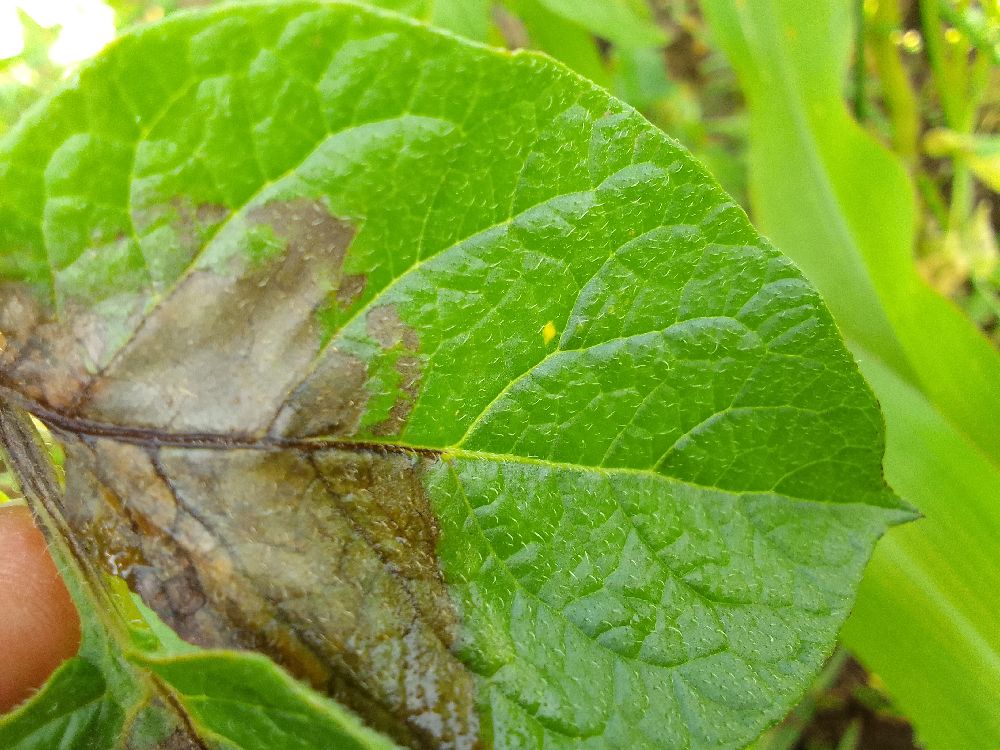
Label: Late blight